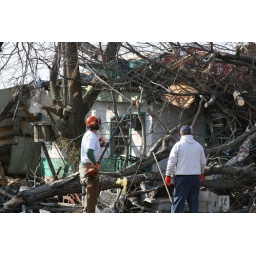
A mess of tornado damaged trees cover a home in Gassville, Arkansas